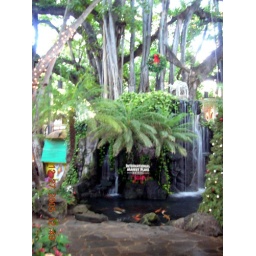
banyan tree in international market place